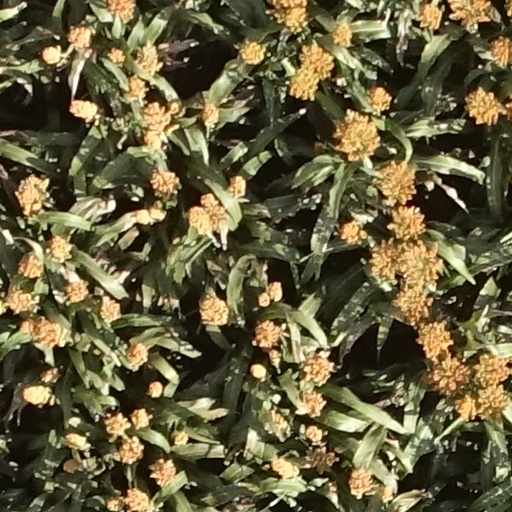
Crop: sorghum